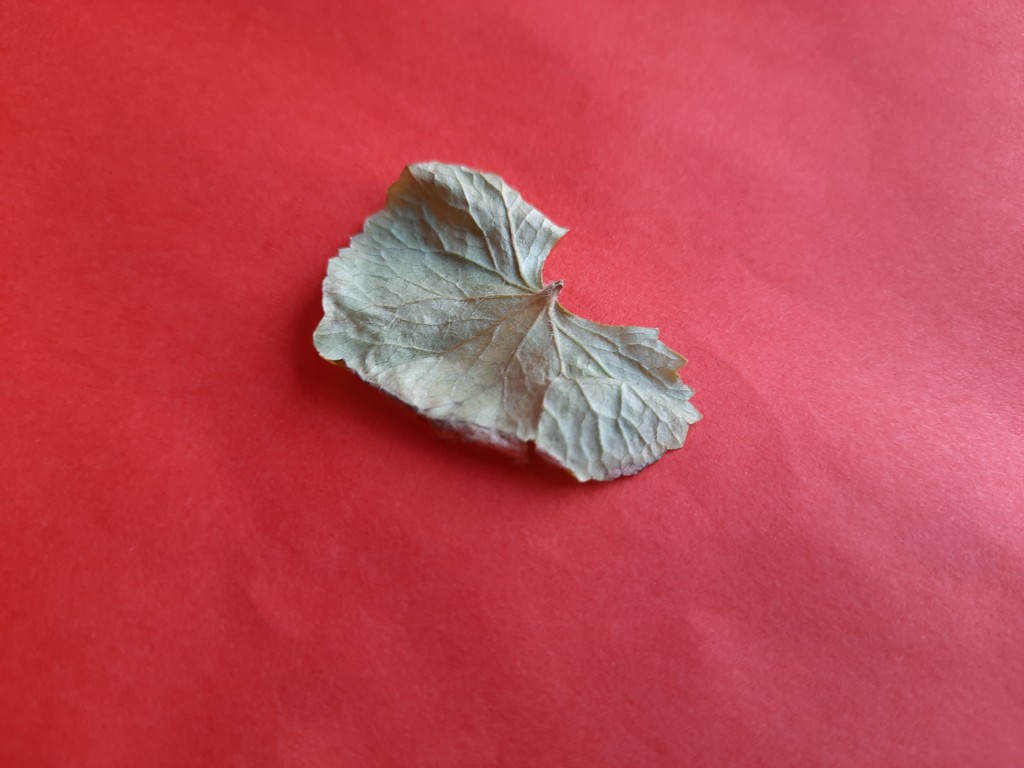
Label: Dried